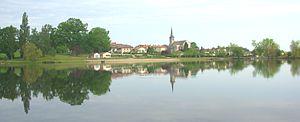
Flavignac est une commune française située dans le département de la Haute-Vienne, en région Nouvelle-Aquitaine.